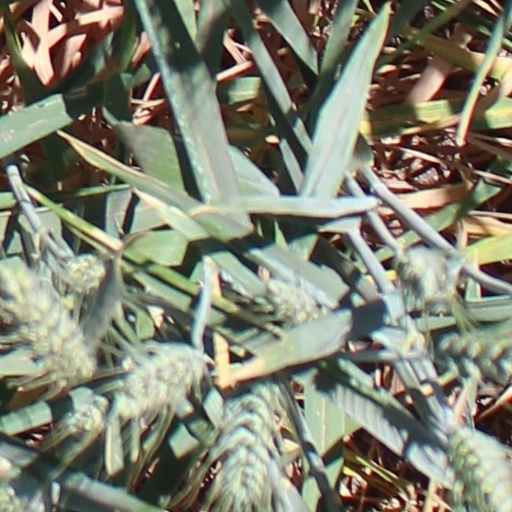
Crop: wheat